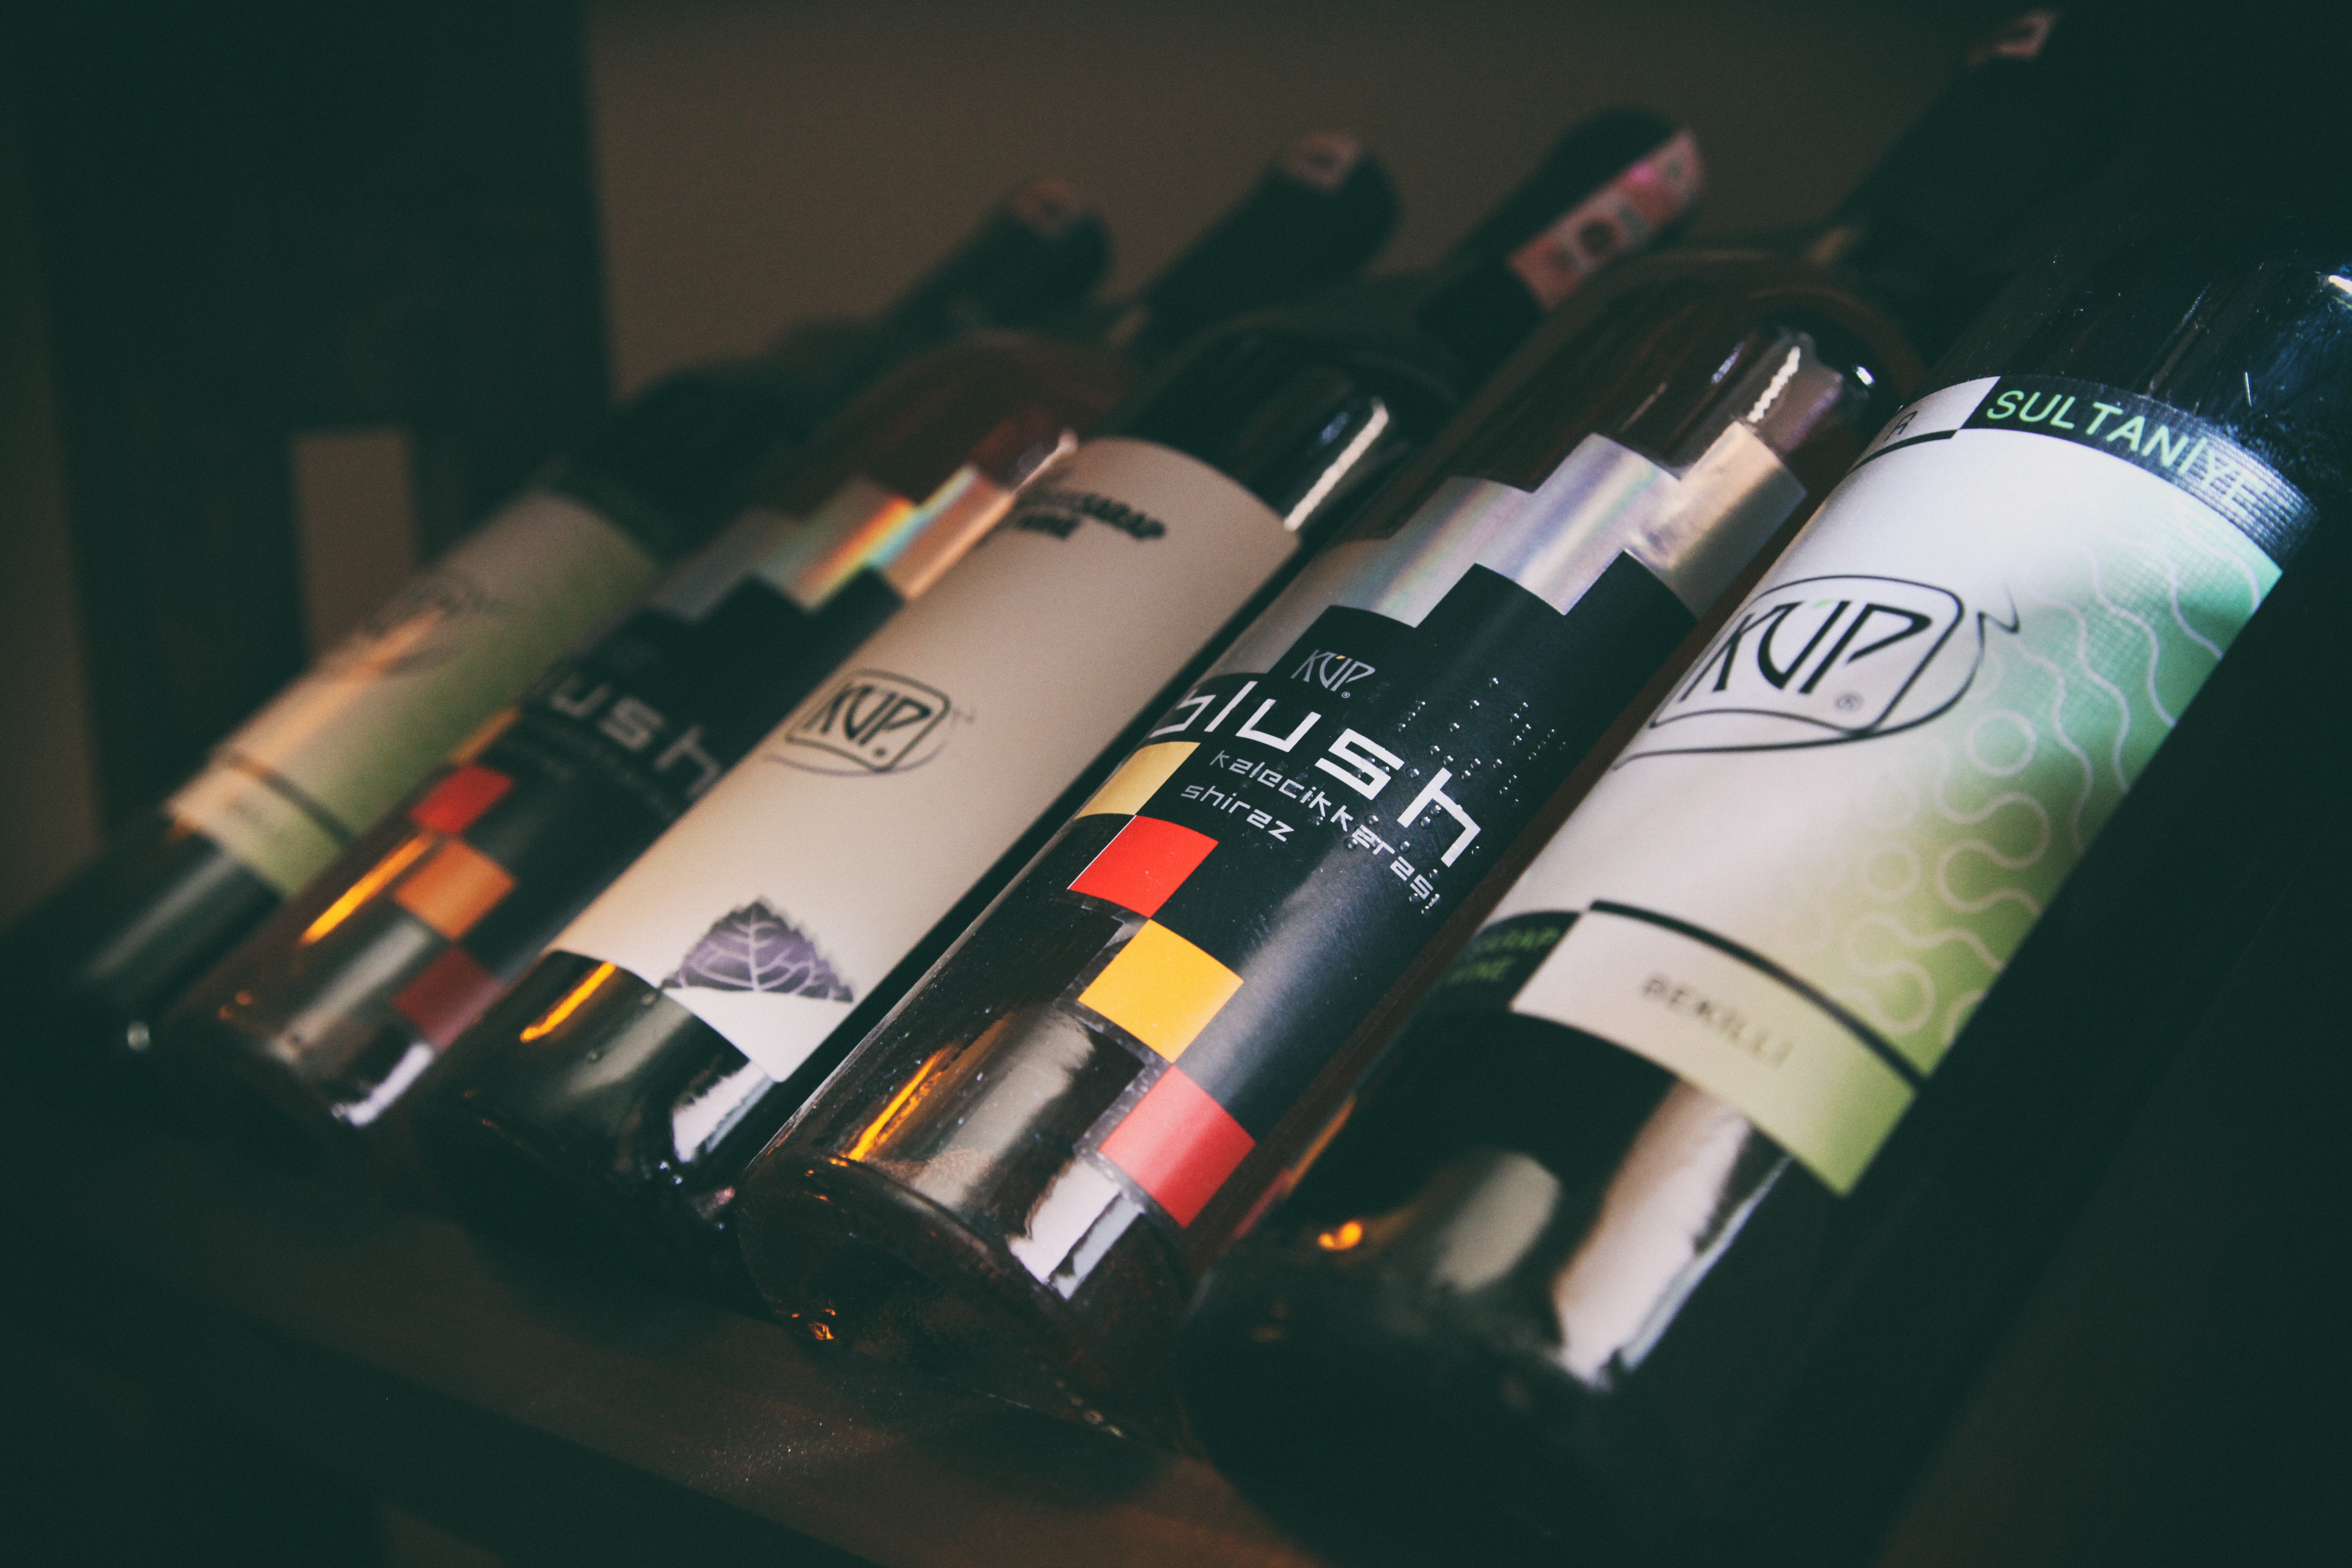
hand, liquid, grape, vine, vineyard, wine, white, glass, restaurant, dark, bar, celebration, rose, food, green, red, color, beverage, drink, bottle, black, red wine, nail, alcohol, wine bottle, label, brand, blank, product, alcoholic, cork, full, luxury, party, beauty, still, elegance, winery, white wine